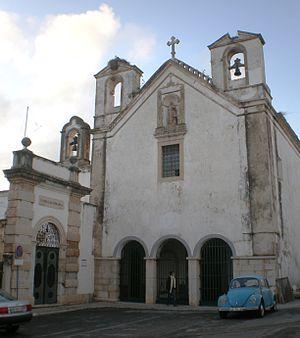
Le Convento de Santo António dos Capuchos est un couvent située dans la ville de Faro, région de l'Algarve, au Portugal.
L'Algarve est une région administrative située au sud du Portugal continental. La ville de Faro en est la capitale administrative ; ses habitants sont appelés Algarviens. Il s'agit d'une des régions touristiques estivales les plus importantes du Portugal et d'Europe, grâce à ses plages et son patrimoine historique.